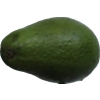
Label: green_avocado